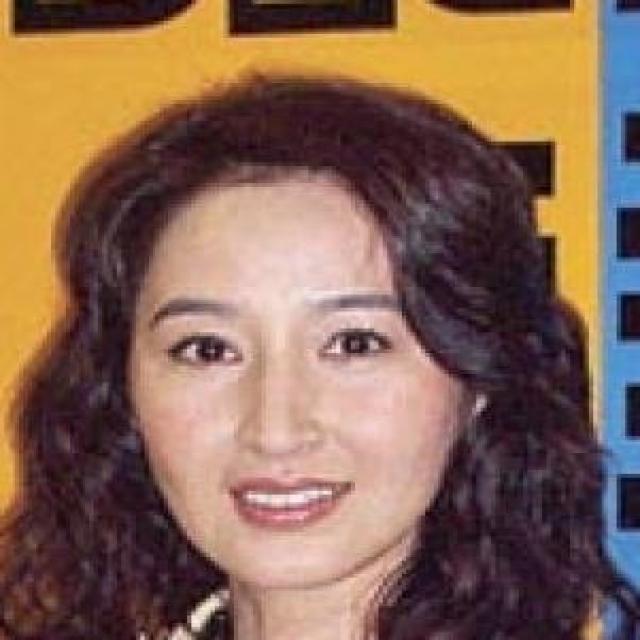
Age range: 21-44